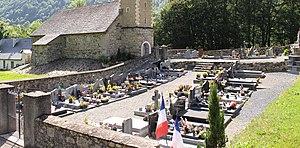
Cimetière d'Estaing (Hautes-Pyrénées)
Estaing est une commune française située dans le département des Hautes-Pyrénées, en région Occitanie.